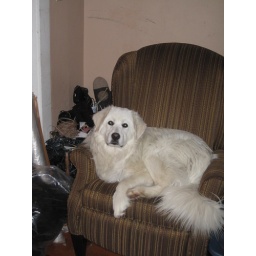
Roger, keeping my chair warm for me.  LOL He is a great LGD dog in the house.